Chemturion

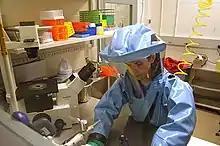
Medical researcher wearing a Chemturion suit

The Chemturion is a multi-use, positive pressure totally encapsulating protective suit, manufactured by ILC Dover. It is currently used by Public Health Canada, Boston University, USAMRIID and AI Signal Research, the Center for Disease Control in Atlanta, and many industrial companies such as DuPont, Dow, and Georgia Pacific.